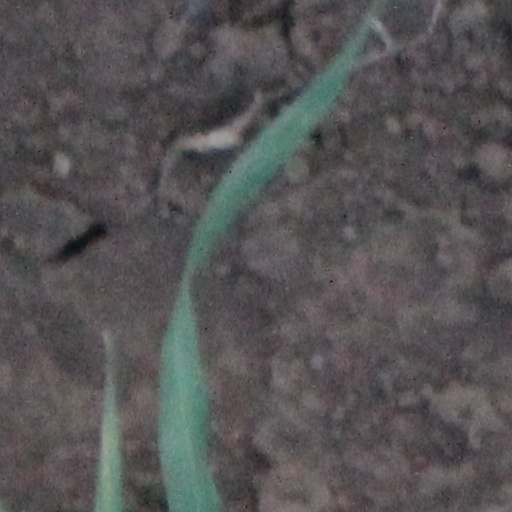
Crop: wheat